BMW /5 motorcycles

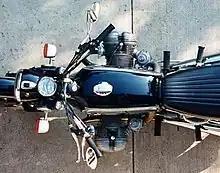
Top-down view of a black R75/5 showing that the cylinders which protrude out of each side of the bike are not directly opposite each other

The /5 models are air-cooled, four-stroke, opposed-twin (boxer) engines with hemispherical combustion chambers. The engine is built around a one-piece tunnel crank-case. The camshaft is driven by a duplex chain and is located below the crankshaft (unlike the /2 series which had the gear-driven camshaft above the crank). This reversed arrangement improves ground clearance for the same center of gravity and assists lubrication of the camshaft. Valves are actuated by the camshaft through hardened followers, push rods, and rocker arms.